Dolores Johnson Sastre

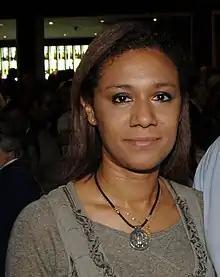
Johnson celebrating the results of the 2011 general election

Dolores Johnson Sastre (born 1969), also known as Lola Johnson, is a Spanish politician and journalist. She has been a councilor of the Generalitat Valenciana for the People's Party (PP) in the governments of presidents Francisco Camps and Alberto Fabra.